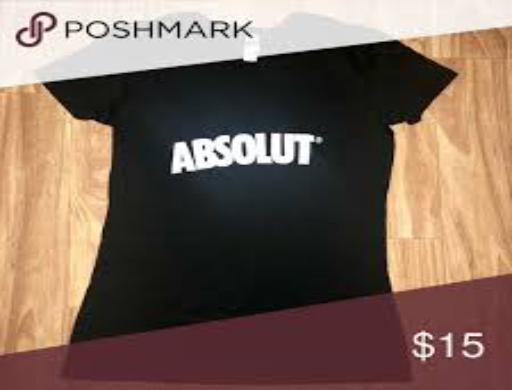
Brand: Absolut
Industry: Others